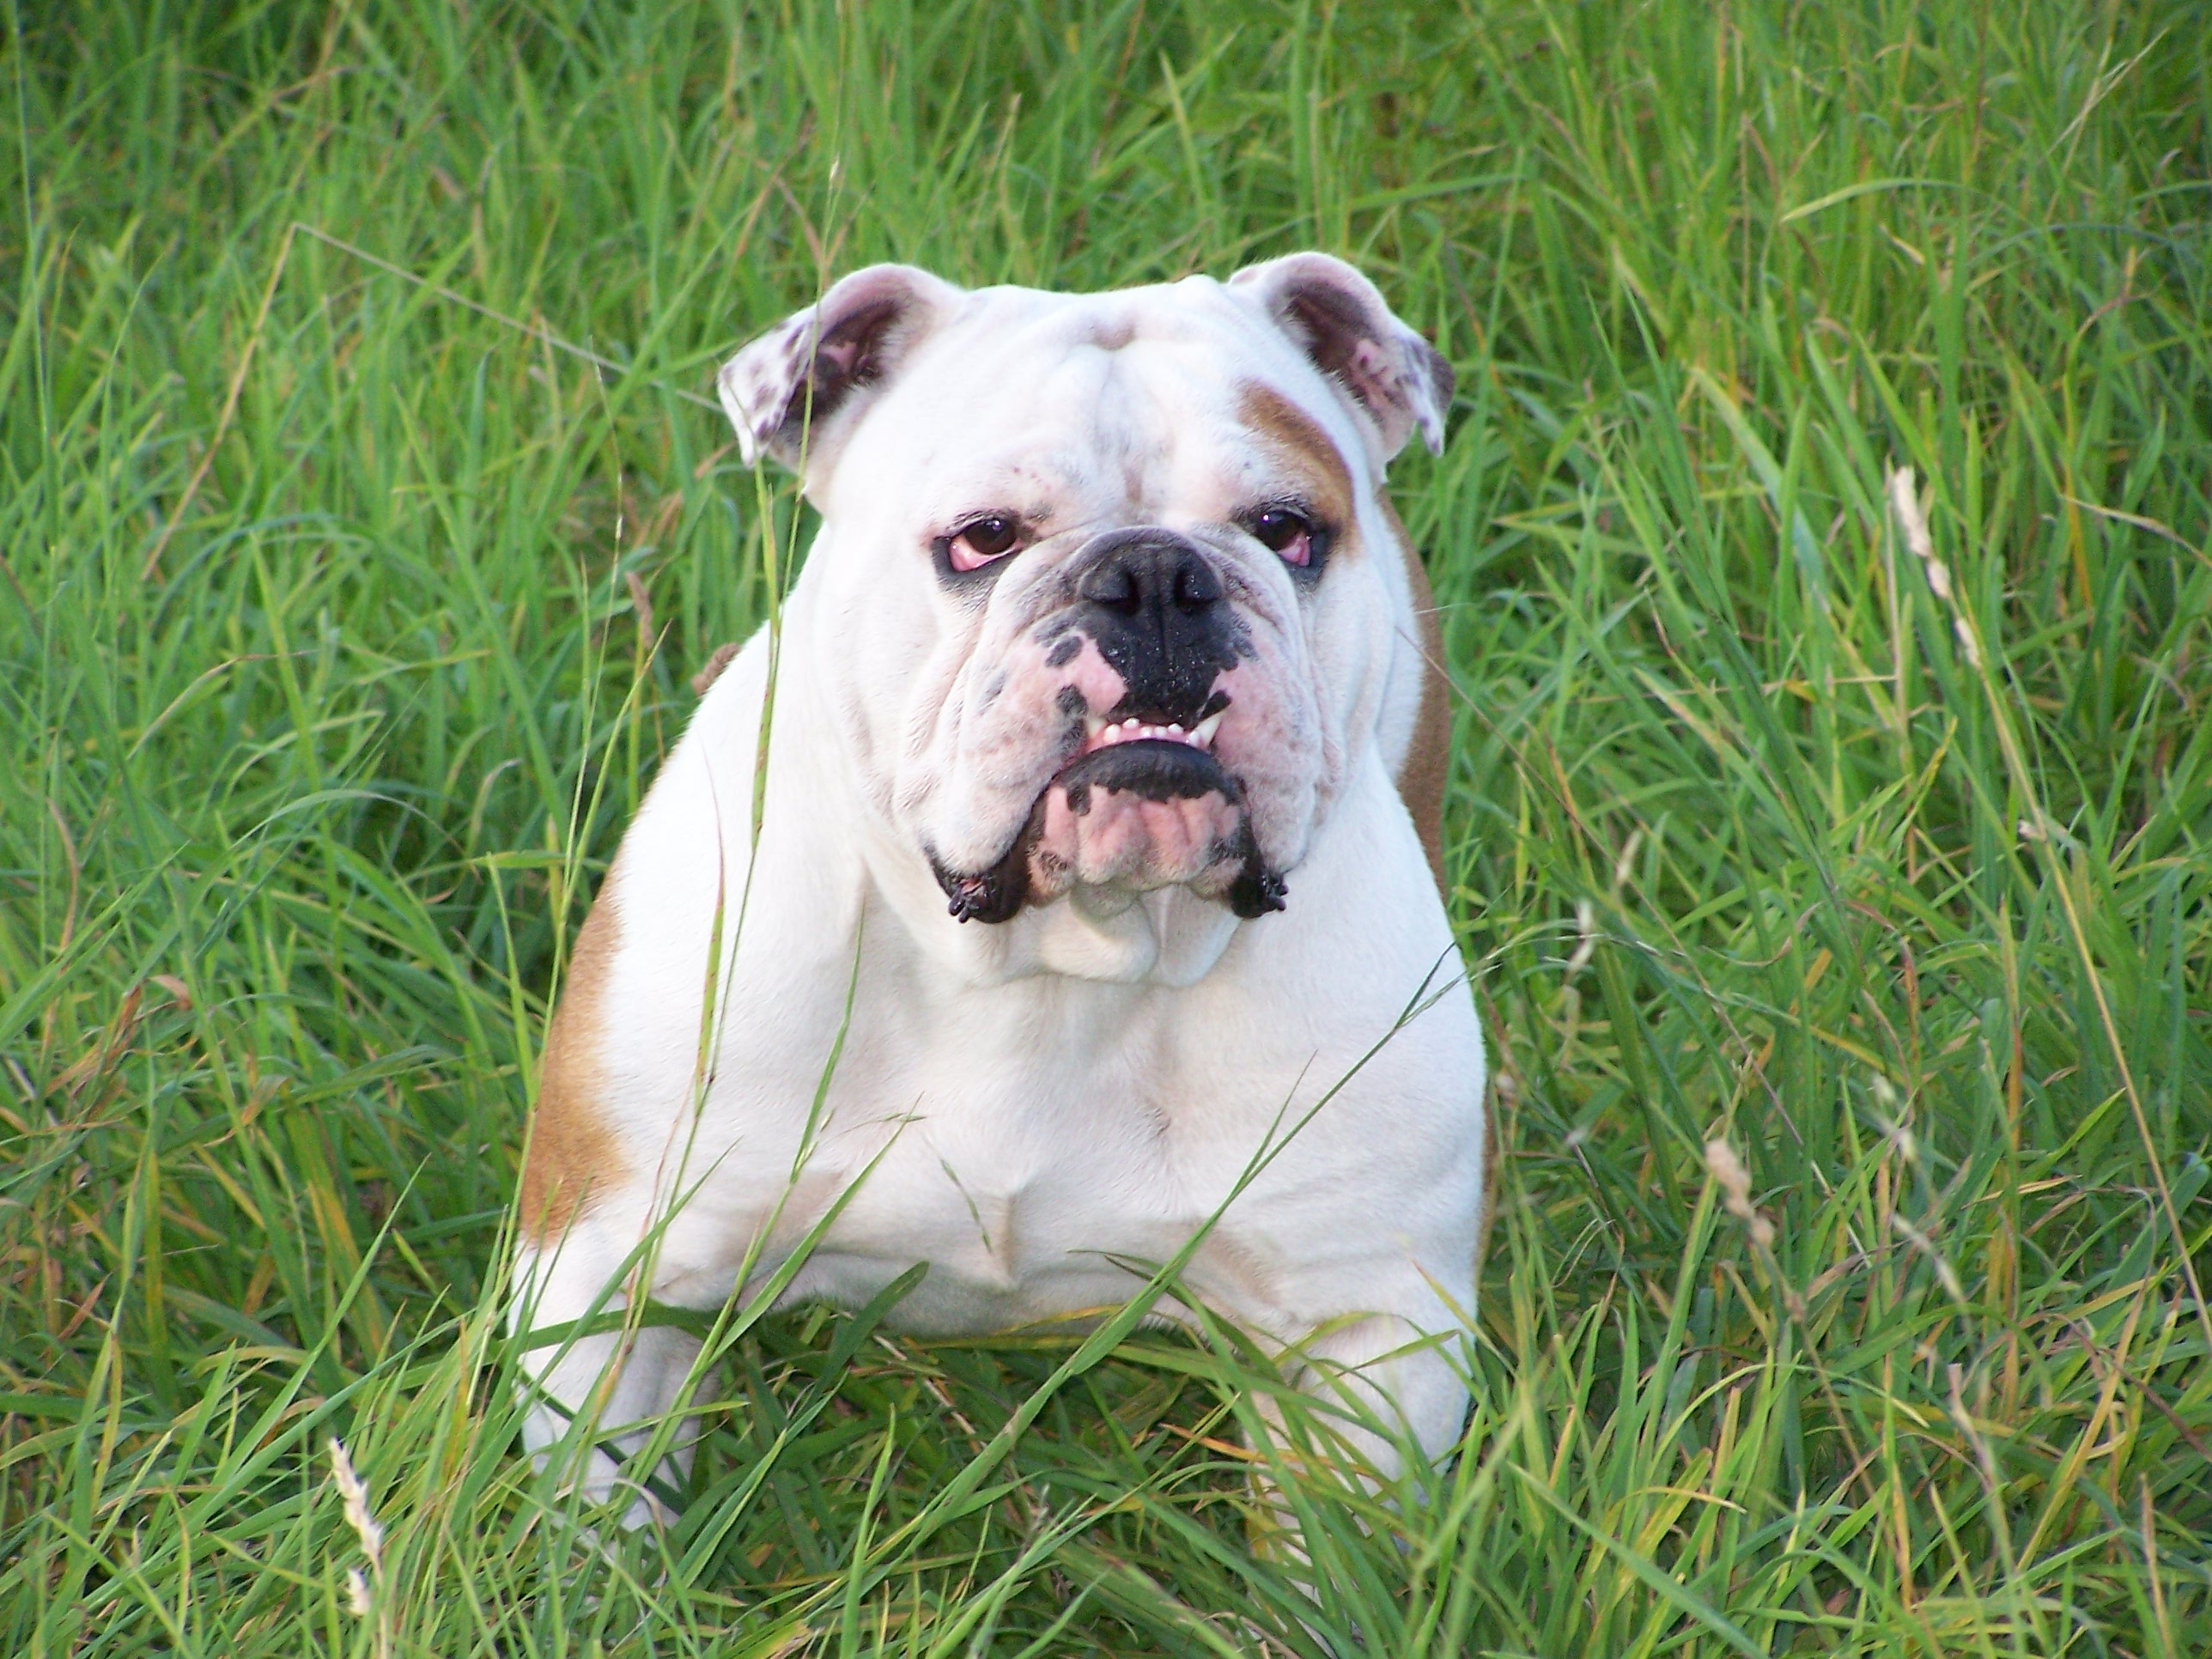
dog, animal, mammal, bulldog, vertebrate, french bulldog, dog breed, companion, doggie, mutt, english bulldog, pet company, old english bulldog, dog like mammal, carnivoran, olde english bulldogge, toy bulldog, british bulldogs, australian bulldog, white english bulldog, american bulldog